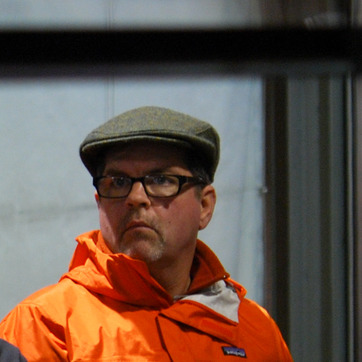
Material: plastic